Vehicle registration plates of Liechtenstein

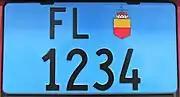
Blue license plates in Liechtenstein are issued for industrial and utility vehicles

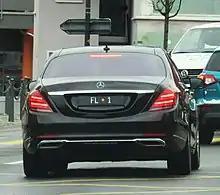
FL 1, assigned to the head of state, the Prince of Liechtenstein

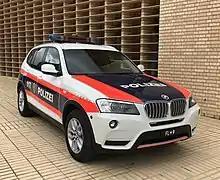
FL 9, on a marked vehicle of the Liechtenstein National Police

The number series begin for motor cars and trailers on the one hand and motorcycles, small and three-wheel motor vehicles on the other hand separately and for each type of plate separated by background colour and special marking and takes place in ascending order. In the case of motor vehicles and trailers, the numbers are divided into several number ranges, which are reserved for certain vehicle groups or purposes: